Tanks of China

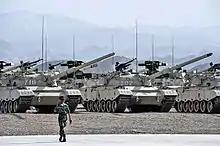
Type 88A tanks

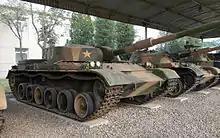
Chinese Storm-1 (Type 85) Tank.

In the late 1970s, China's 617 Factory (main contractor), 616 Factory, 477 Factory, and 201 Institute (now China North Vehicle Research Institute) were ordered to develop China's new second-generation tank. The project benefited from imported Western Technologies in the 1980s. The first Type 80 MBT was based on the older Type 79 MBT hull but equipped with new Chinese-made wheels/tracks, German-designed 730 hp diesel engine, British-designed dual-axis stabilized fire-control with laser rangefinder, and NATO-standard 105 mm gun licensed from Austria. The improved version of this tank later entered service in 1988 under the PLA designation of Type 88. The Type 88 tank is unique in that unlike the rest series of Chinese tanks, this series actually includes versions from different families of earlier tanks. Production of the Type 88-series MBTs was stopped in 1995. The Type 89 tank destroyer was a Chinese armored vehicle that entered service in 1988. Armed with a 120 millimeter smoothbore gun, it was intended to combat newer generations of Western and Russian main battle tanks that were equipped with composite armor and 120 and 125 millimeter caliber guns. Despite a successful development process, with the end of the Cold War it became apparent that the weapon was no longer needed. Production was halted with around 100 examples built.